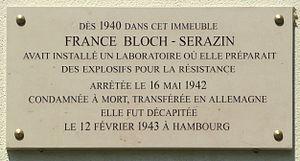
Plaque apposée sur la façade de l'immeuble sis 1 avenue Debidour à Paris dans le 19e arrondissement (angle de l'avenue avec le boulevard Sérurier) où France Bloch-Sérazin avait installé un laboratoire
L'avenue Debidour est une voie du 19ᵉ arrondissement de Paris, en France.
France Bloch, dite France Bloch-Sérazin et surnommée Claudia dans la clandestinité, née Françoise Bloch le 21 février 1913 à Paris et guillotinée le 12 février 1943 à Hambourg en Allemagne, est une militante communiste française, résistante de la Seconde Guerre mondiale.